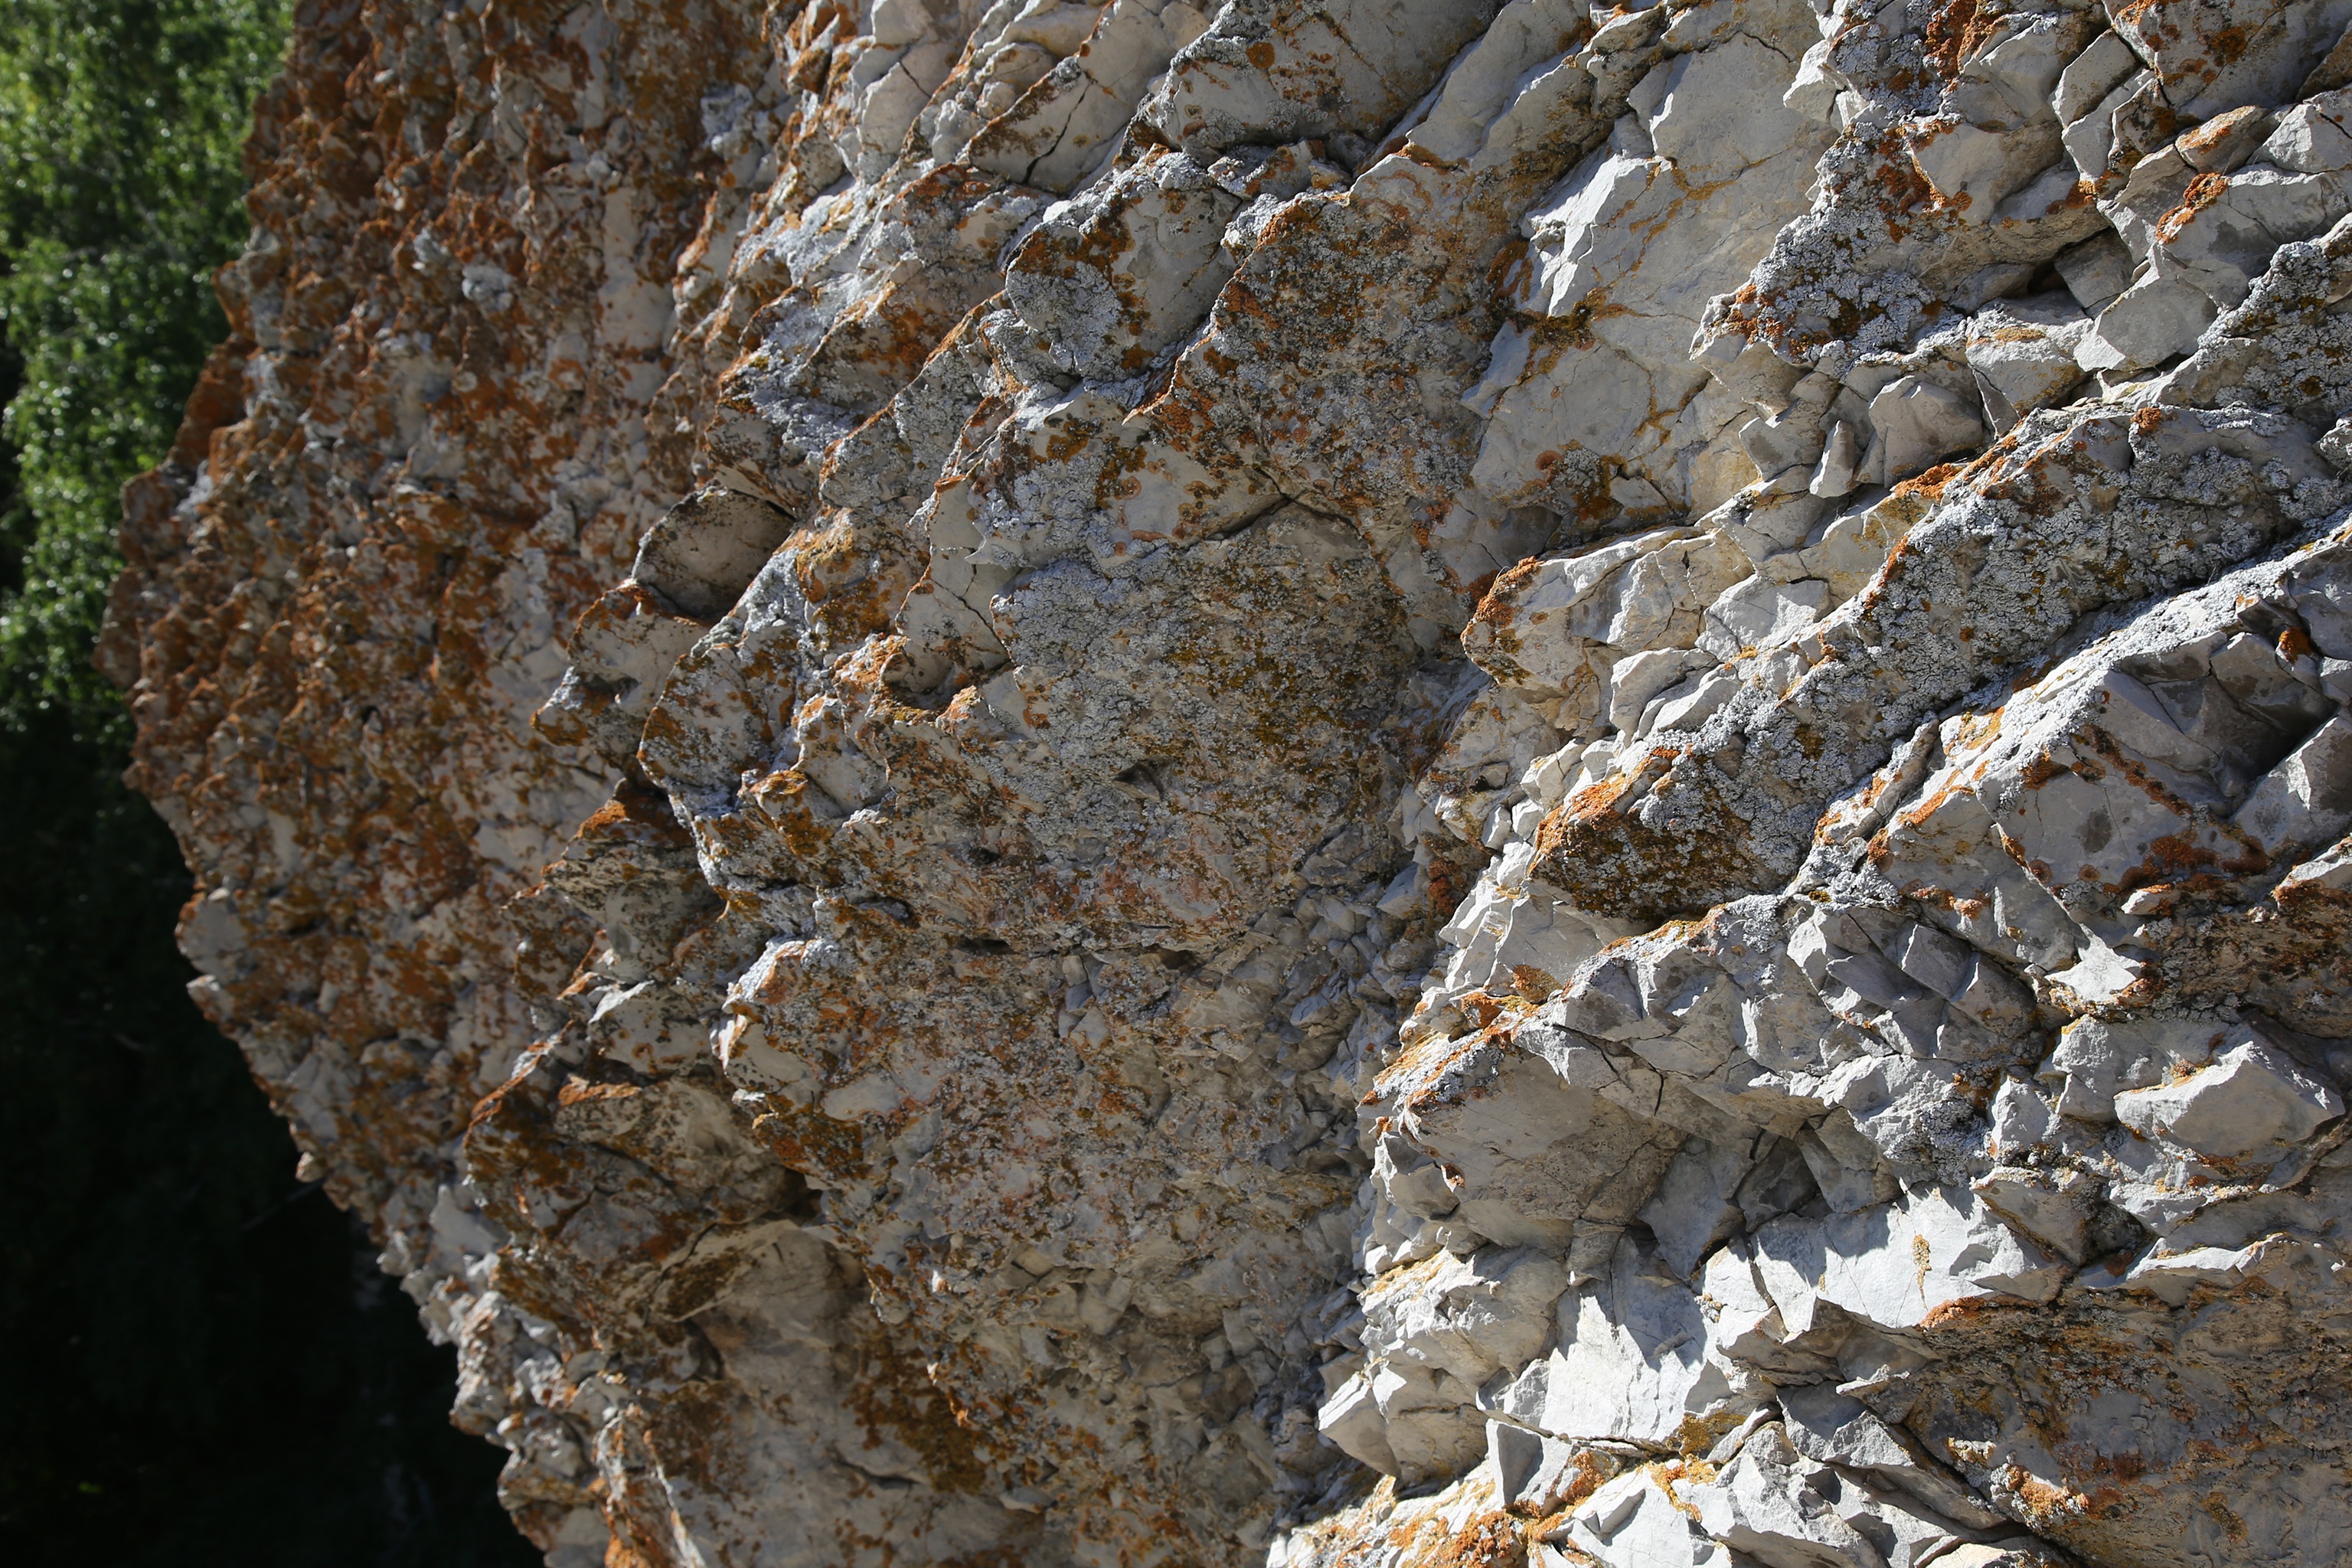
tree, rock, wood, trunk, formation, wildlife, soil, material, geology